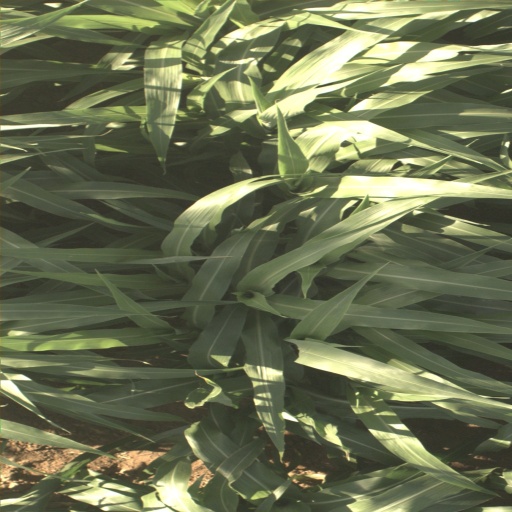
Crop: sorghum